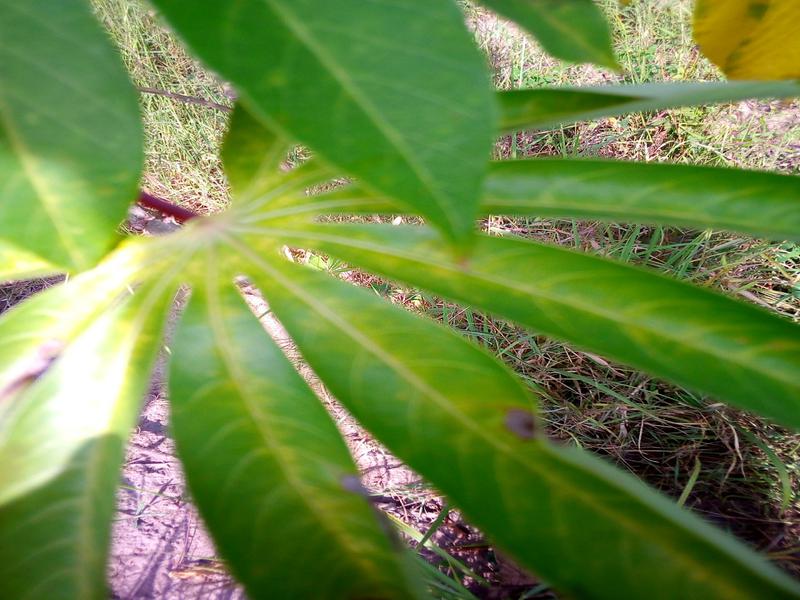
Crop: cassava
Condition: brown_streak_disease